Elatia, Drama

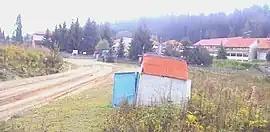
Entering the forest village of Elatia.

Elatia, until 1927 known as "Kalyvia Koutra" or "Kara Dere", is a forest village in Northern Greece near the border with Bulgaria. It is the administrative center of the Karantere forest. The settlement, which became part of the community of Sidironero in 1927, was dissolved in 1940.